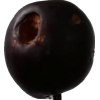
Label: plum